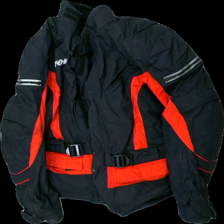
View: front
Type: Jacket
Category: Men
Brand: Not in the list
Brand text on label: Yoko
Colors: Red, Black
Material: 100% nylon
Pattern: Logo print
Cut: Turtle neck
Size: XL
Season: All
Trend: Sports
Stains: Minor
Damage: luddigt
Damage location: top center
Damage 2: smuts fläckar
Damage 2 location: top right
Damage 3: smutsigt
Damage 3 location: bottom right
Price range: <50
Recommended usage: Export
Description: jacka med skydd